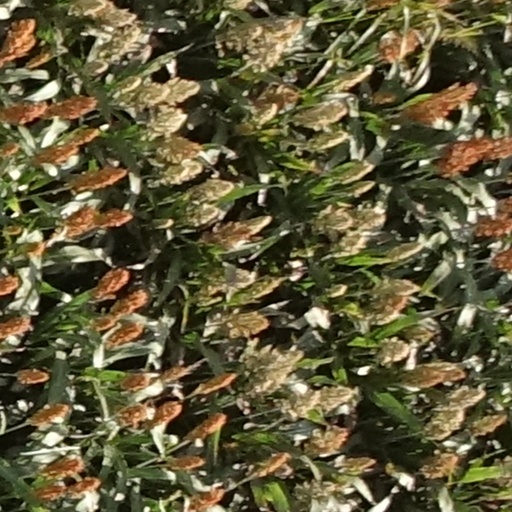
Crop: sorghum